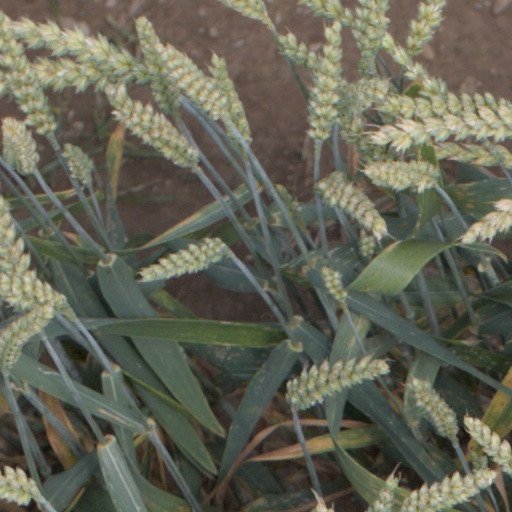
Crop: wheat